Bureau of Land Management

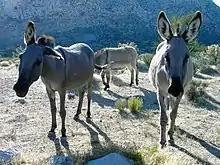

Despite the early successes of the adoption program, the BLM has struggled to maintain acceptable herd levels, as without natural predators, herd sizes can double every four years. As of 2014, there were more than 49,000 horses and burros on BLM-managed land, exceeding the BLM's estimated "appropriate management level" (AML) by almost 22,500.